2013 MotoGP World Championship

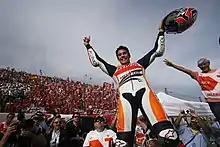
Marc Márquez became the MotoGP world champion in his rookie season.

The 2013 FIM MotoGP World Championship was the premier class of the 65th F.I.M. Road Racing World Championship season.